Tulsa, Oklahoma

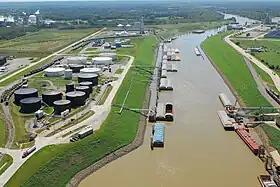
The Tulsa Port of Catoosa

Tulsa's leading newspaper is the daily "Tulsa World", the second-most widely circulated newspaper in Oklahoma with a Sunday circulation of 189,789.